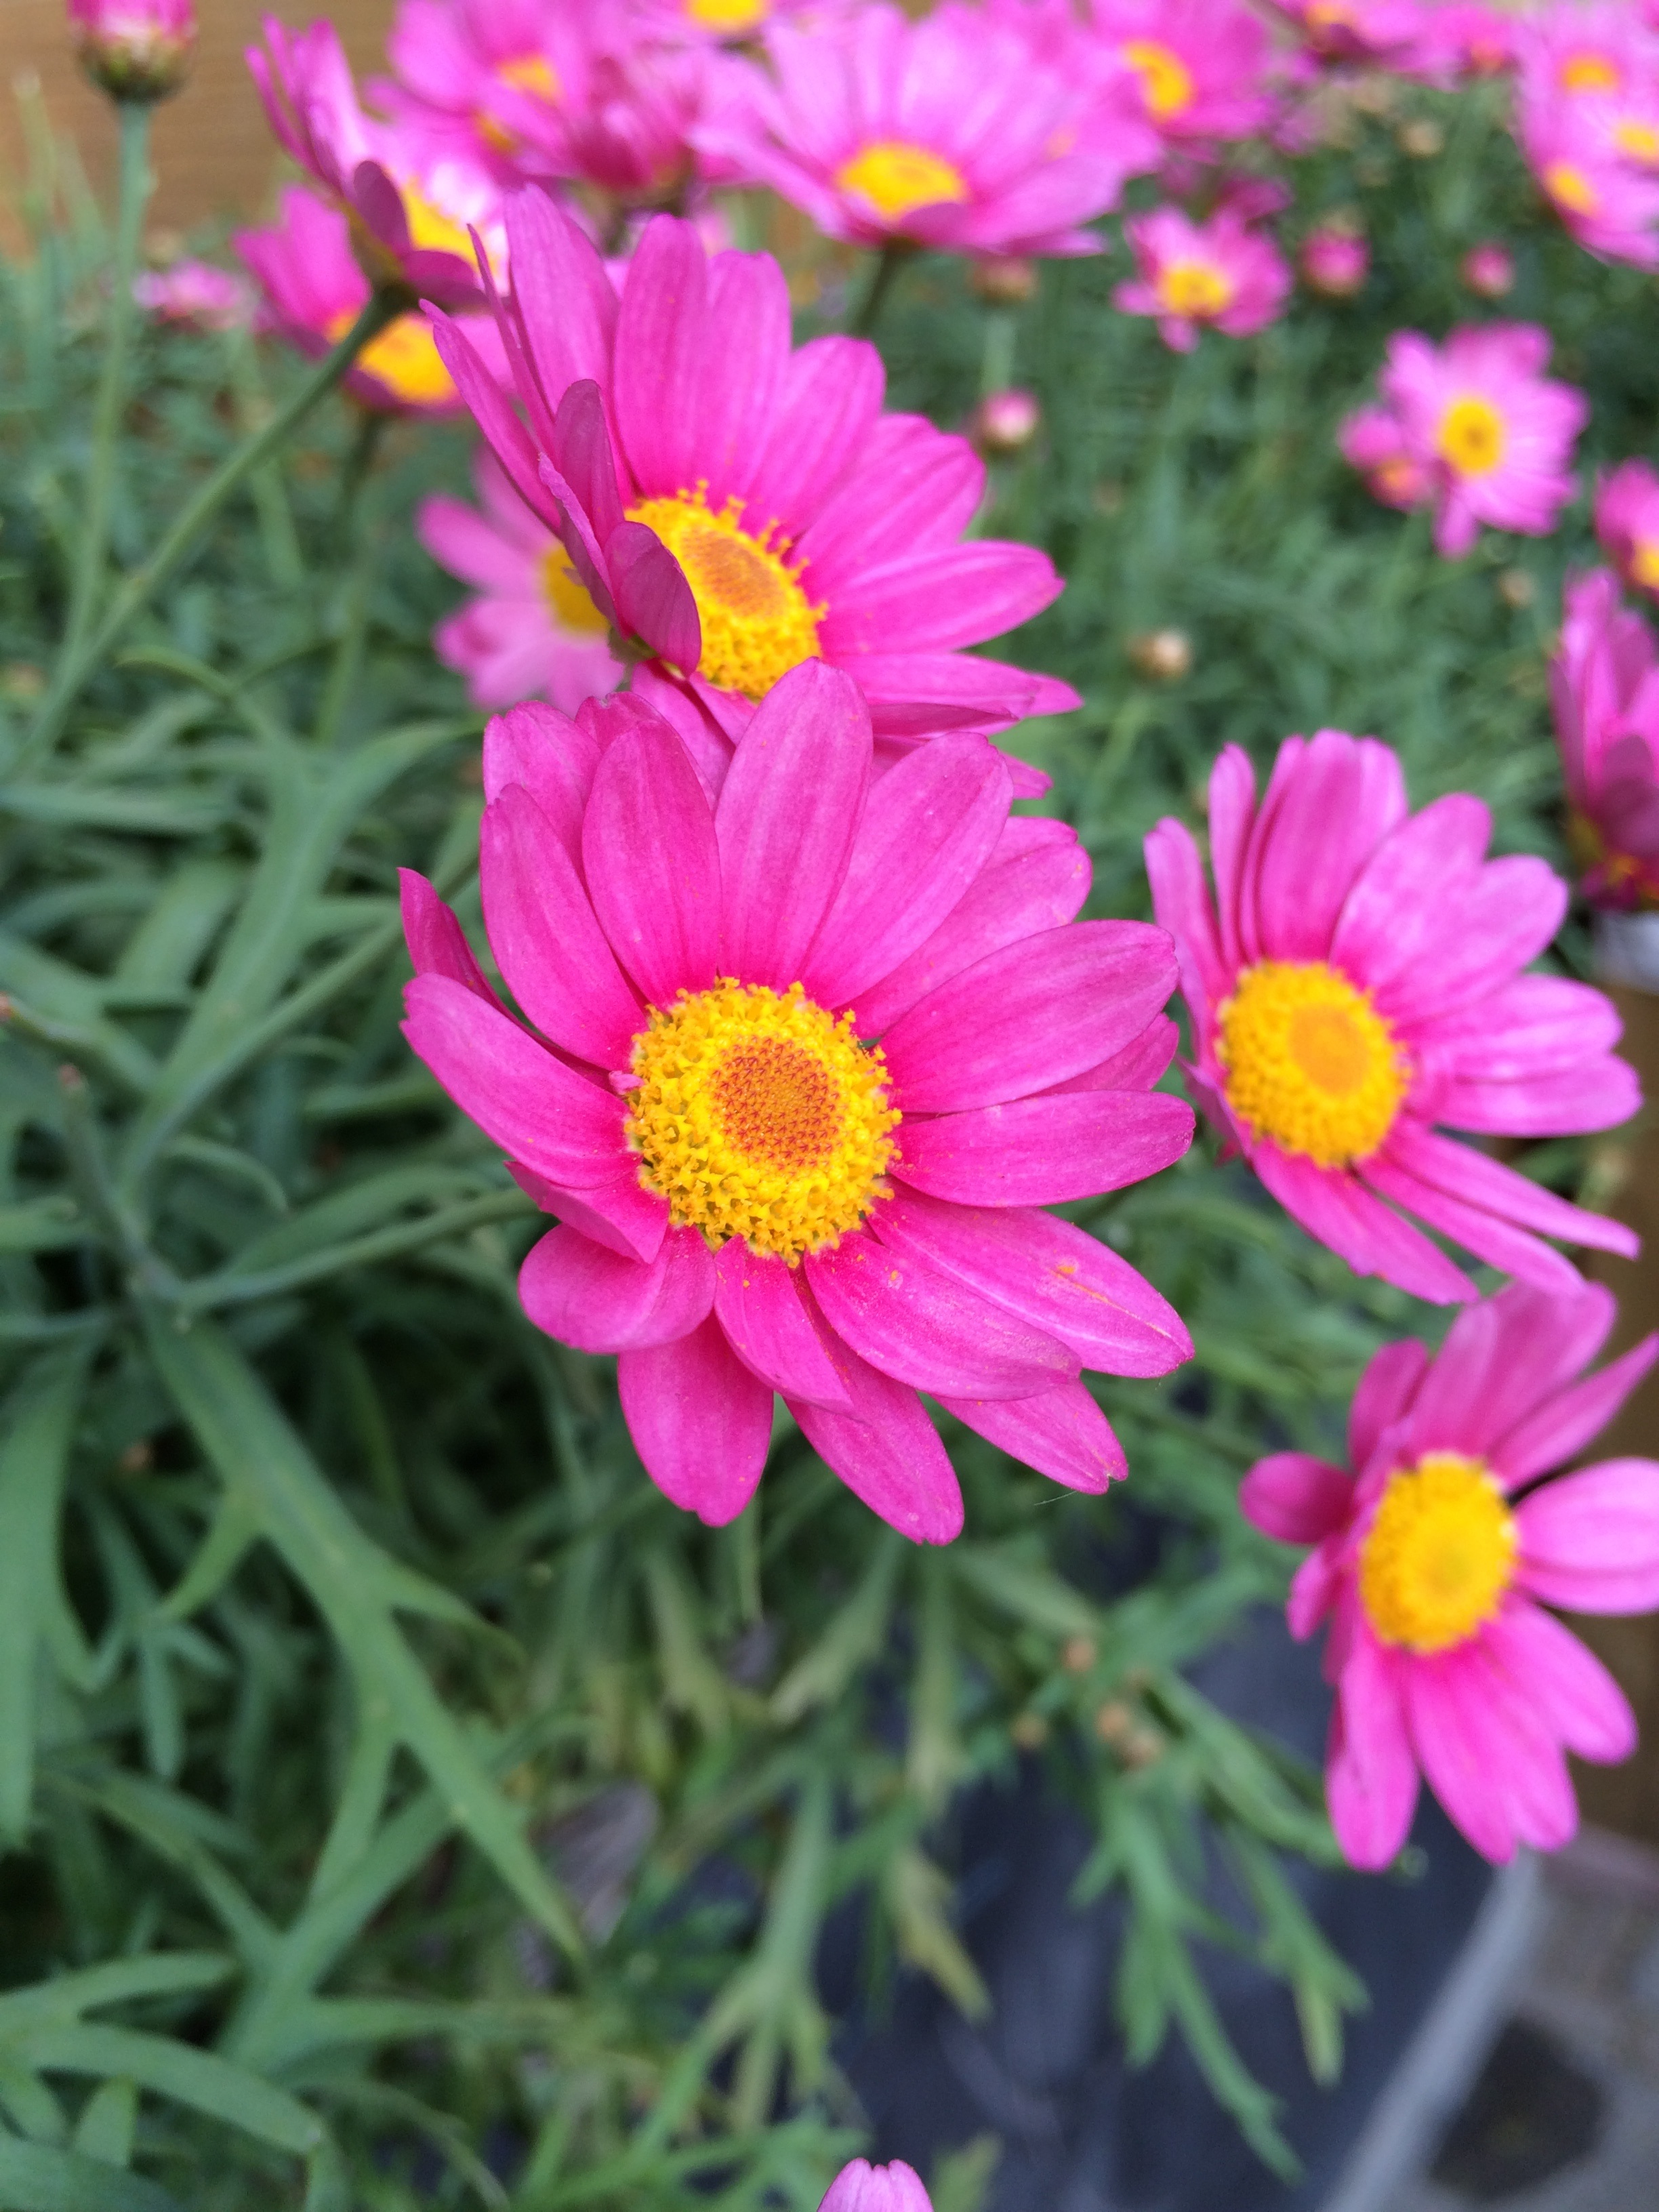
plant, flower, petal, summer, daisy, spring, flora, wildflower, flowers, pink flower, macro photography, flowering plant, daisy family, margriet, pink daisy, annual plant, land plant, marguerite daisy, garden cosmos